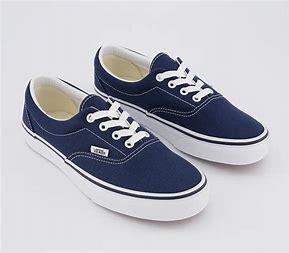
Brand: Vans
Model: Era